Axe

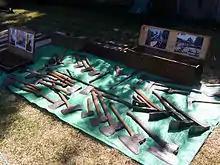
A collection of old Australian cutting tools including broad axes, broad hatchets, mortising axes, carpenter's axes, and felling axes. Also five adzes, a corner chisel, two froes, and a twybil.

At least since the late Neolithic, elaborate axes (battle-axes, T-axes, etc.) had a religious significance and probably indicated the exalted status of their owner. Certain types almost never show traces of wear; deposits of unshafted axe blades from the middle Neolithic (such as at the Somerset Levels in Britain) may have been gifts to the deities.